Andi Siebenhofer

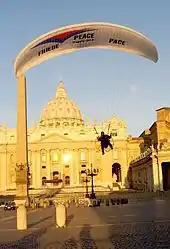
Siebenhofer's landing on St. Peter's Square on 28 March 2003

In 2003 Siebenhofer became internationally known. In the course of a protest action and with 2000 signatures in his baggage, he flew with his paraglider in five days 900 km from Seckau Abbey in Styria to the Vatican City, where he landed on St. Peter's Square on the 28 March. He wanted to hand over signatures to Pope John Paul II. He was arrested due to violation of airspace, but released the following day.